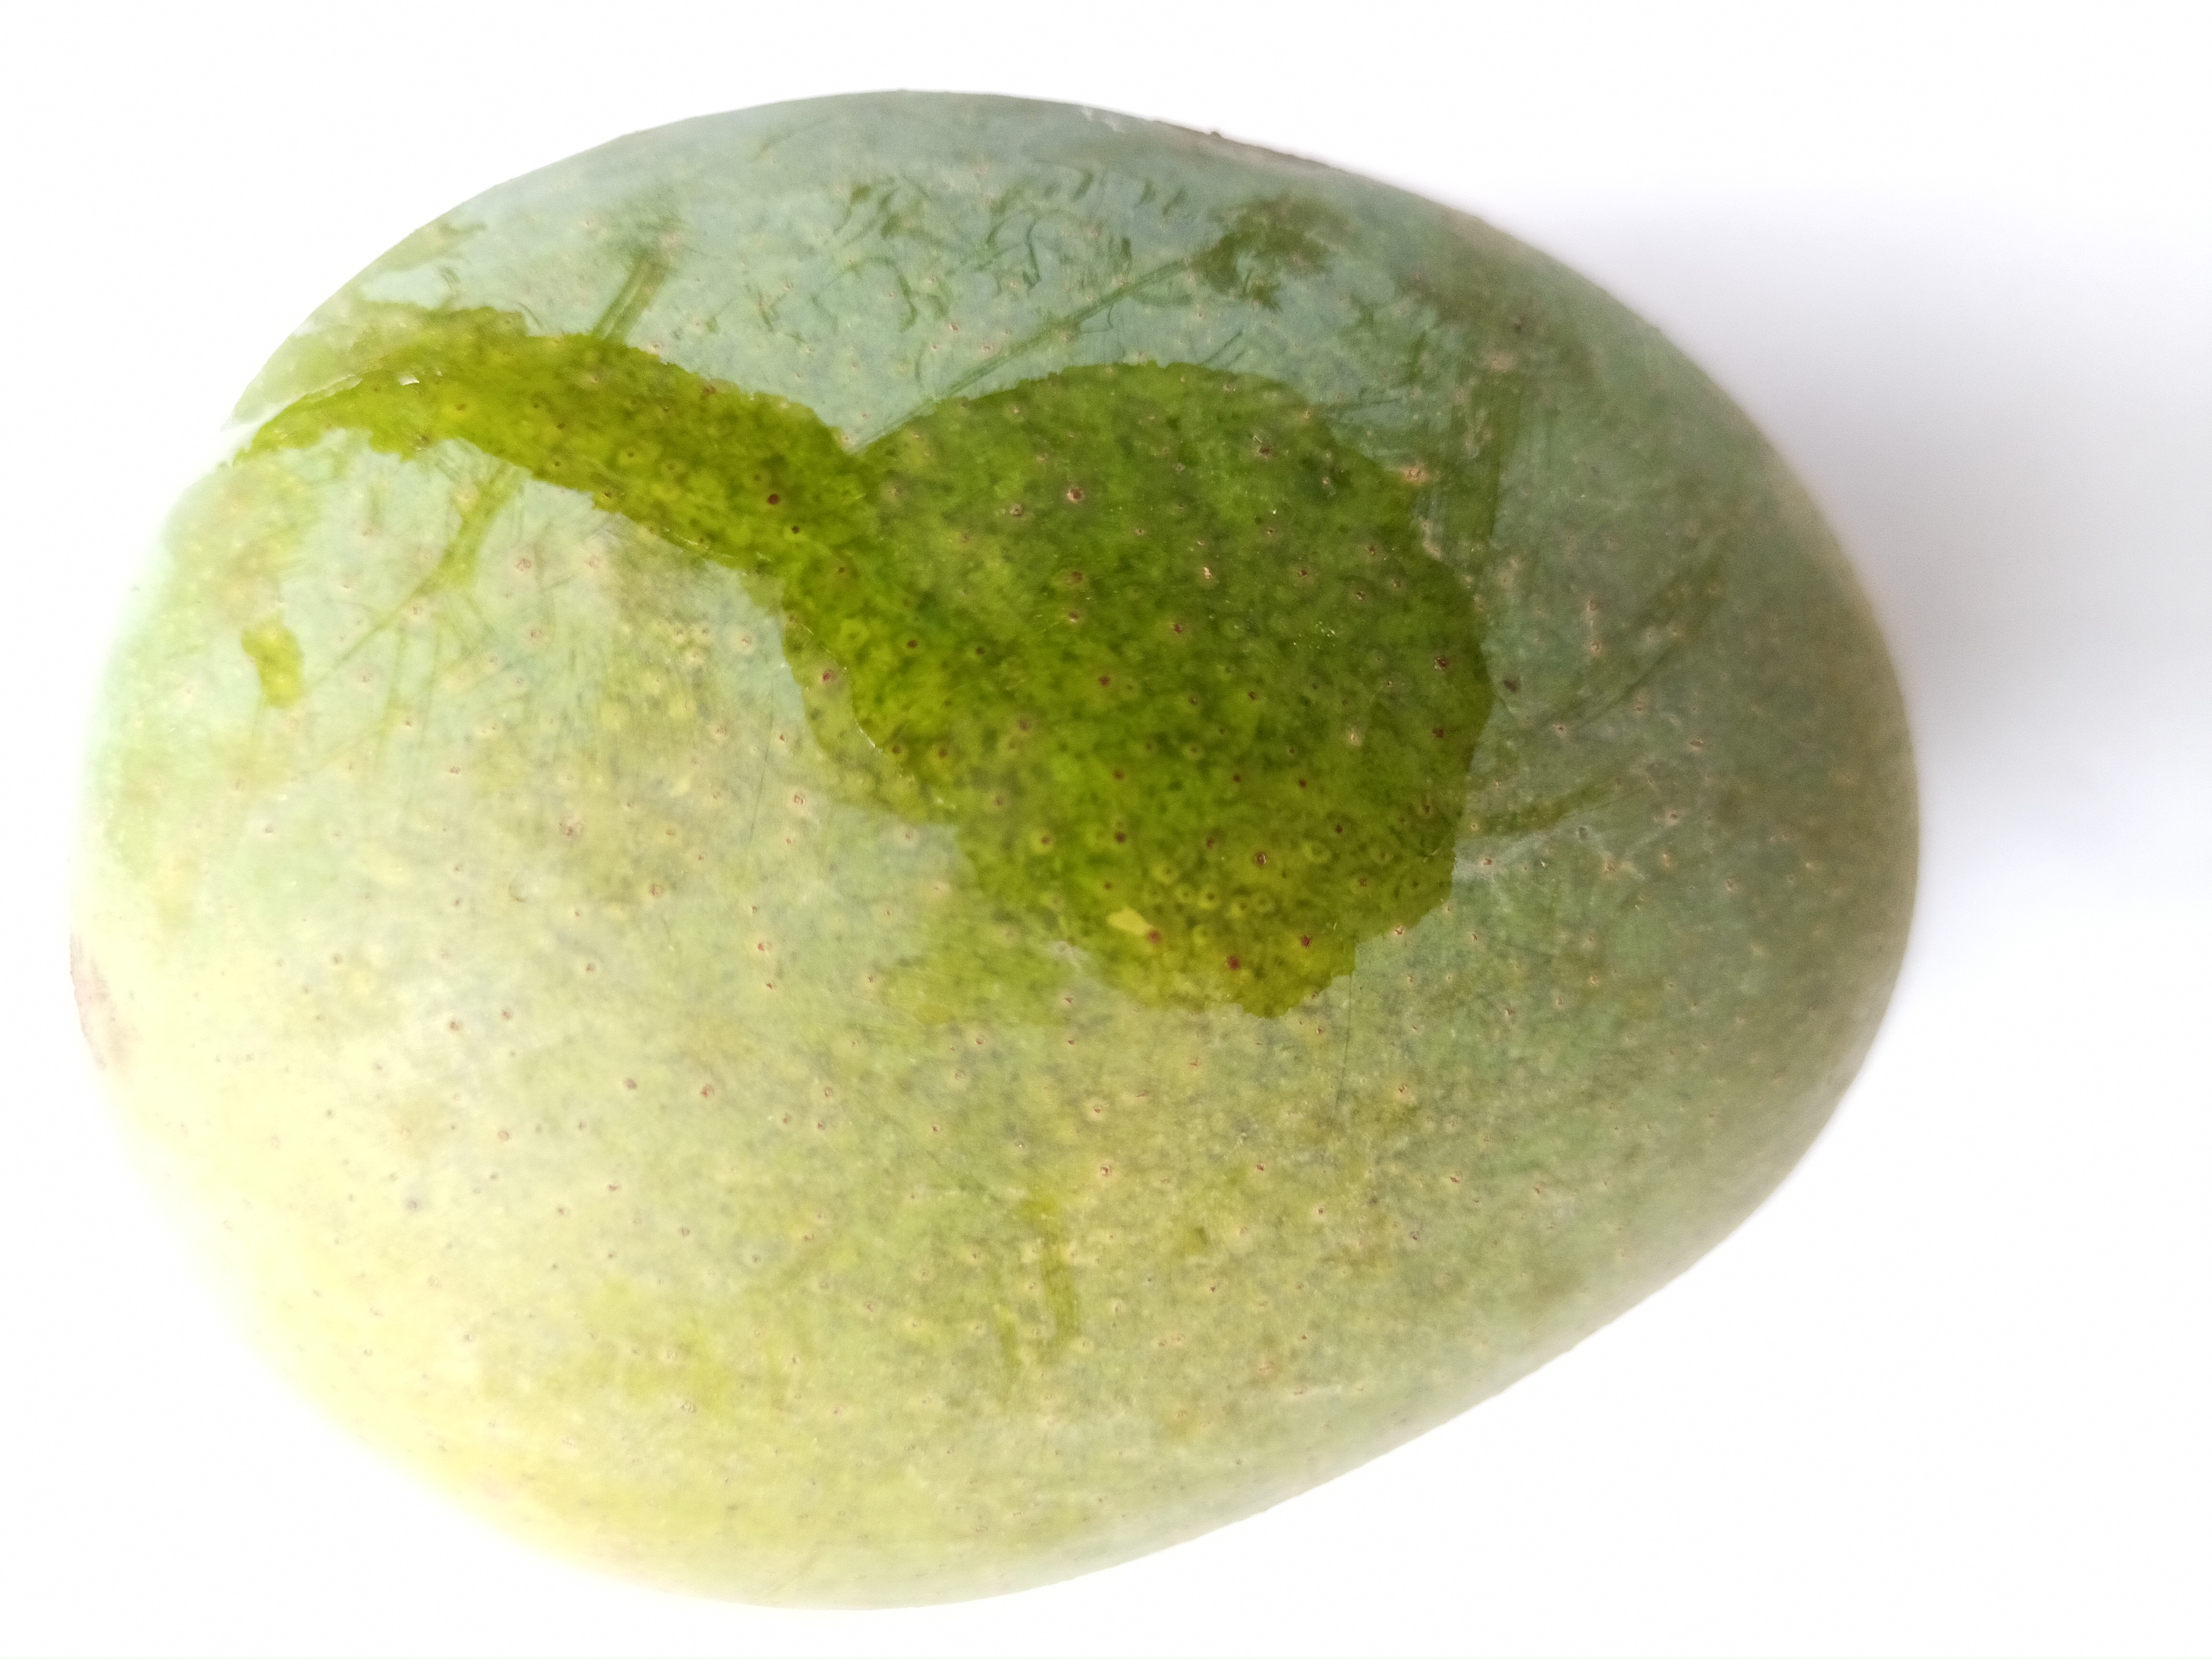
Mango variety: Khrishapat